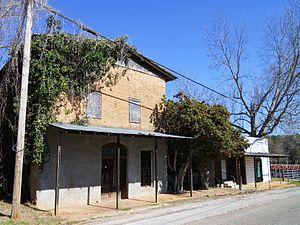
Kellyton est une ville du comté de Coosa située dans l'État d'Alabama, aux États-Unis.